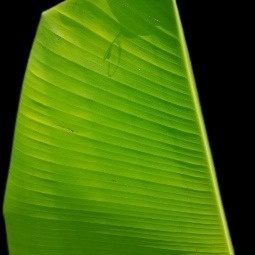
Label: Healthy